Restorationism

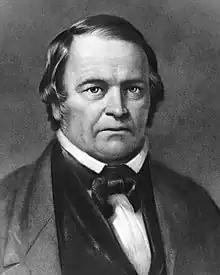
William Miller

The Catholic Apostolic Church (Irvingian Church) was founded according to the theology of Edward Irving (1792–1834), who taught that "God could work miracles in His Church as easily now as two thousand years ago." Belonging to the Restorationist branch of Christianity, the Irvingian Churches teach that they "exercise the charismata of the Apostolic age". The church was organised in 1835 with the fourfold ministry of "apostles, prophets, evangelists, and pastors."